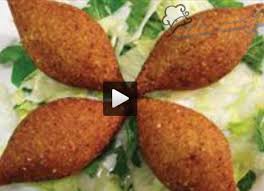
Yemek: icli_kofte